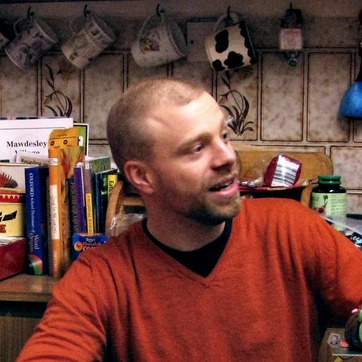
Material: skin